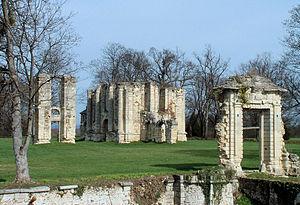
Château de Montceaux - Ruines
Les Couloirs du temps : Les Visiteurs 2 est un film comique français, réalisé par Jean-Marie Poiré et sorti en 1998.
Montceaux-lès-Meaux est une commune française située dans le département de Seine-et-Marne en région Île-de-France.
Le château de Montceaux était situé en Seine-et-Marne, dans la commune de Montceaux-lès-Meaux. Il est aussi appelé Château Royal de Montceaux-Les-Meaux, Château des reines ou Château des trois reines.